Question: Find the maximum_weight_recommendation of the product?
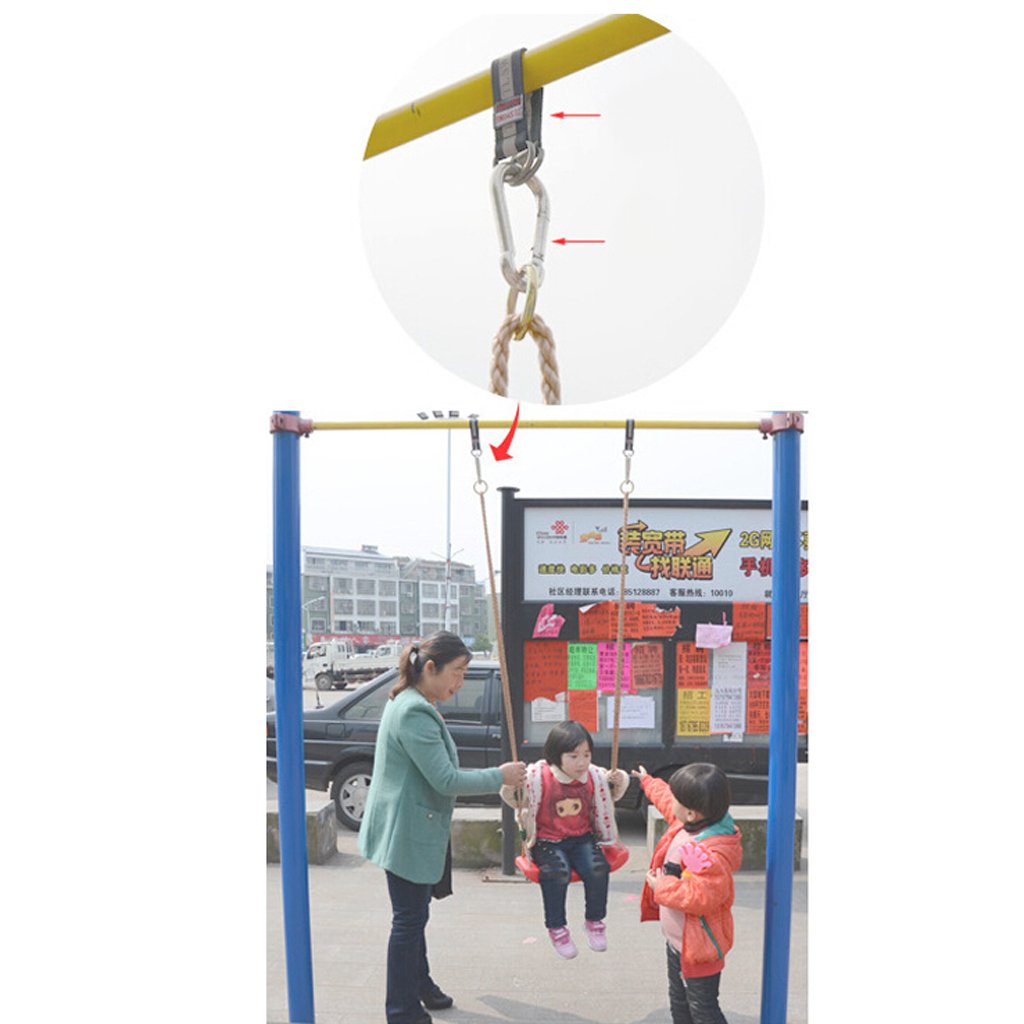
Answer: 2 gram